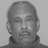
Emotion: neutral